Abu 'Amr 'Uthman

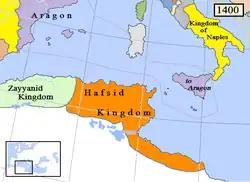
The Hafsid realm in 1400

The middle reign of 'Uthman featured an increased level of instability. Severe outbreaks of the bubonic plague in 1453 and 1468 killed as many hundreds of people in Tunis per day. In 1463, nomadic tribes in the North African interior, discontent with a decrease in the payments the Hafsid treasury customarily made to them, rose up against the throne. The tribes abandoned the rebellion without fighting when Uthman marched against them, but tribal elements continued to carry out raids that newly threatened the security of the North African interior that Uthman had formerly ensured in the 1440s.